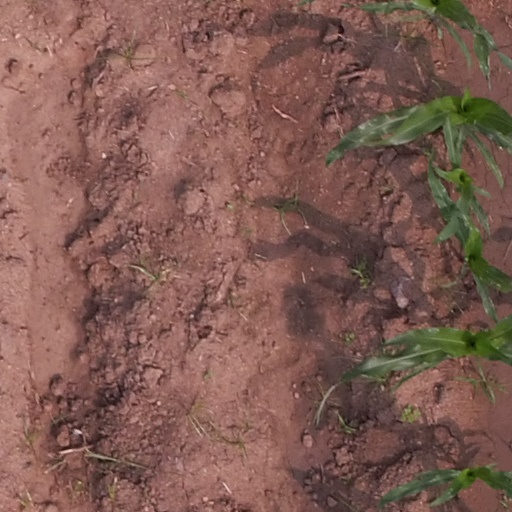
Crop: maize; corn